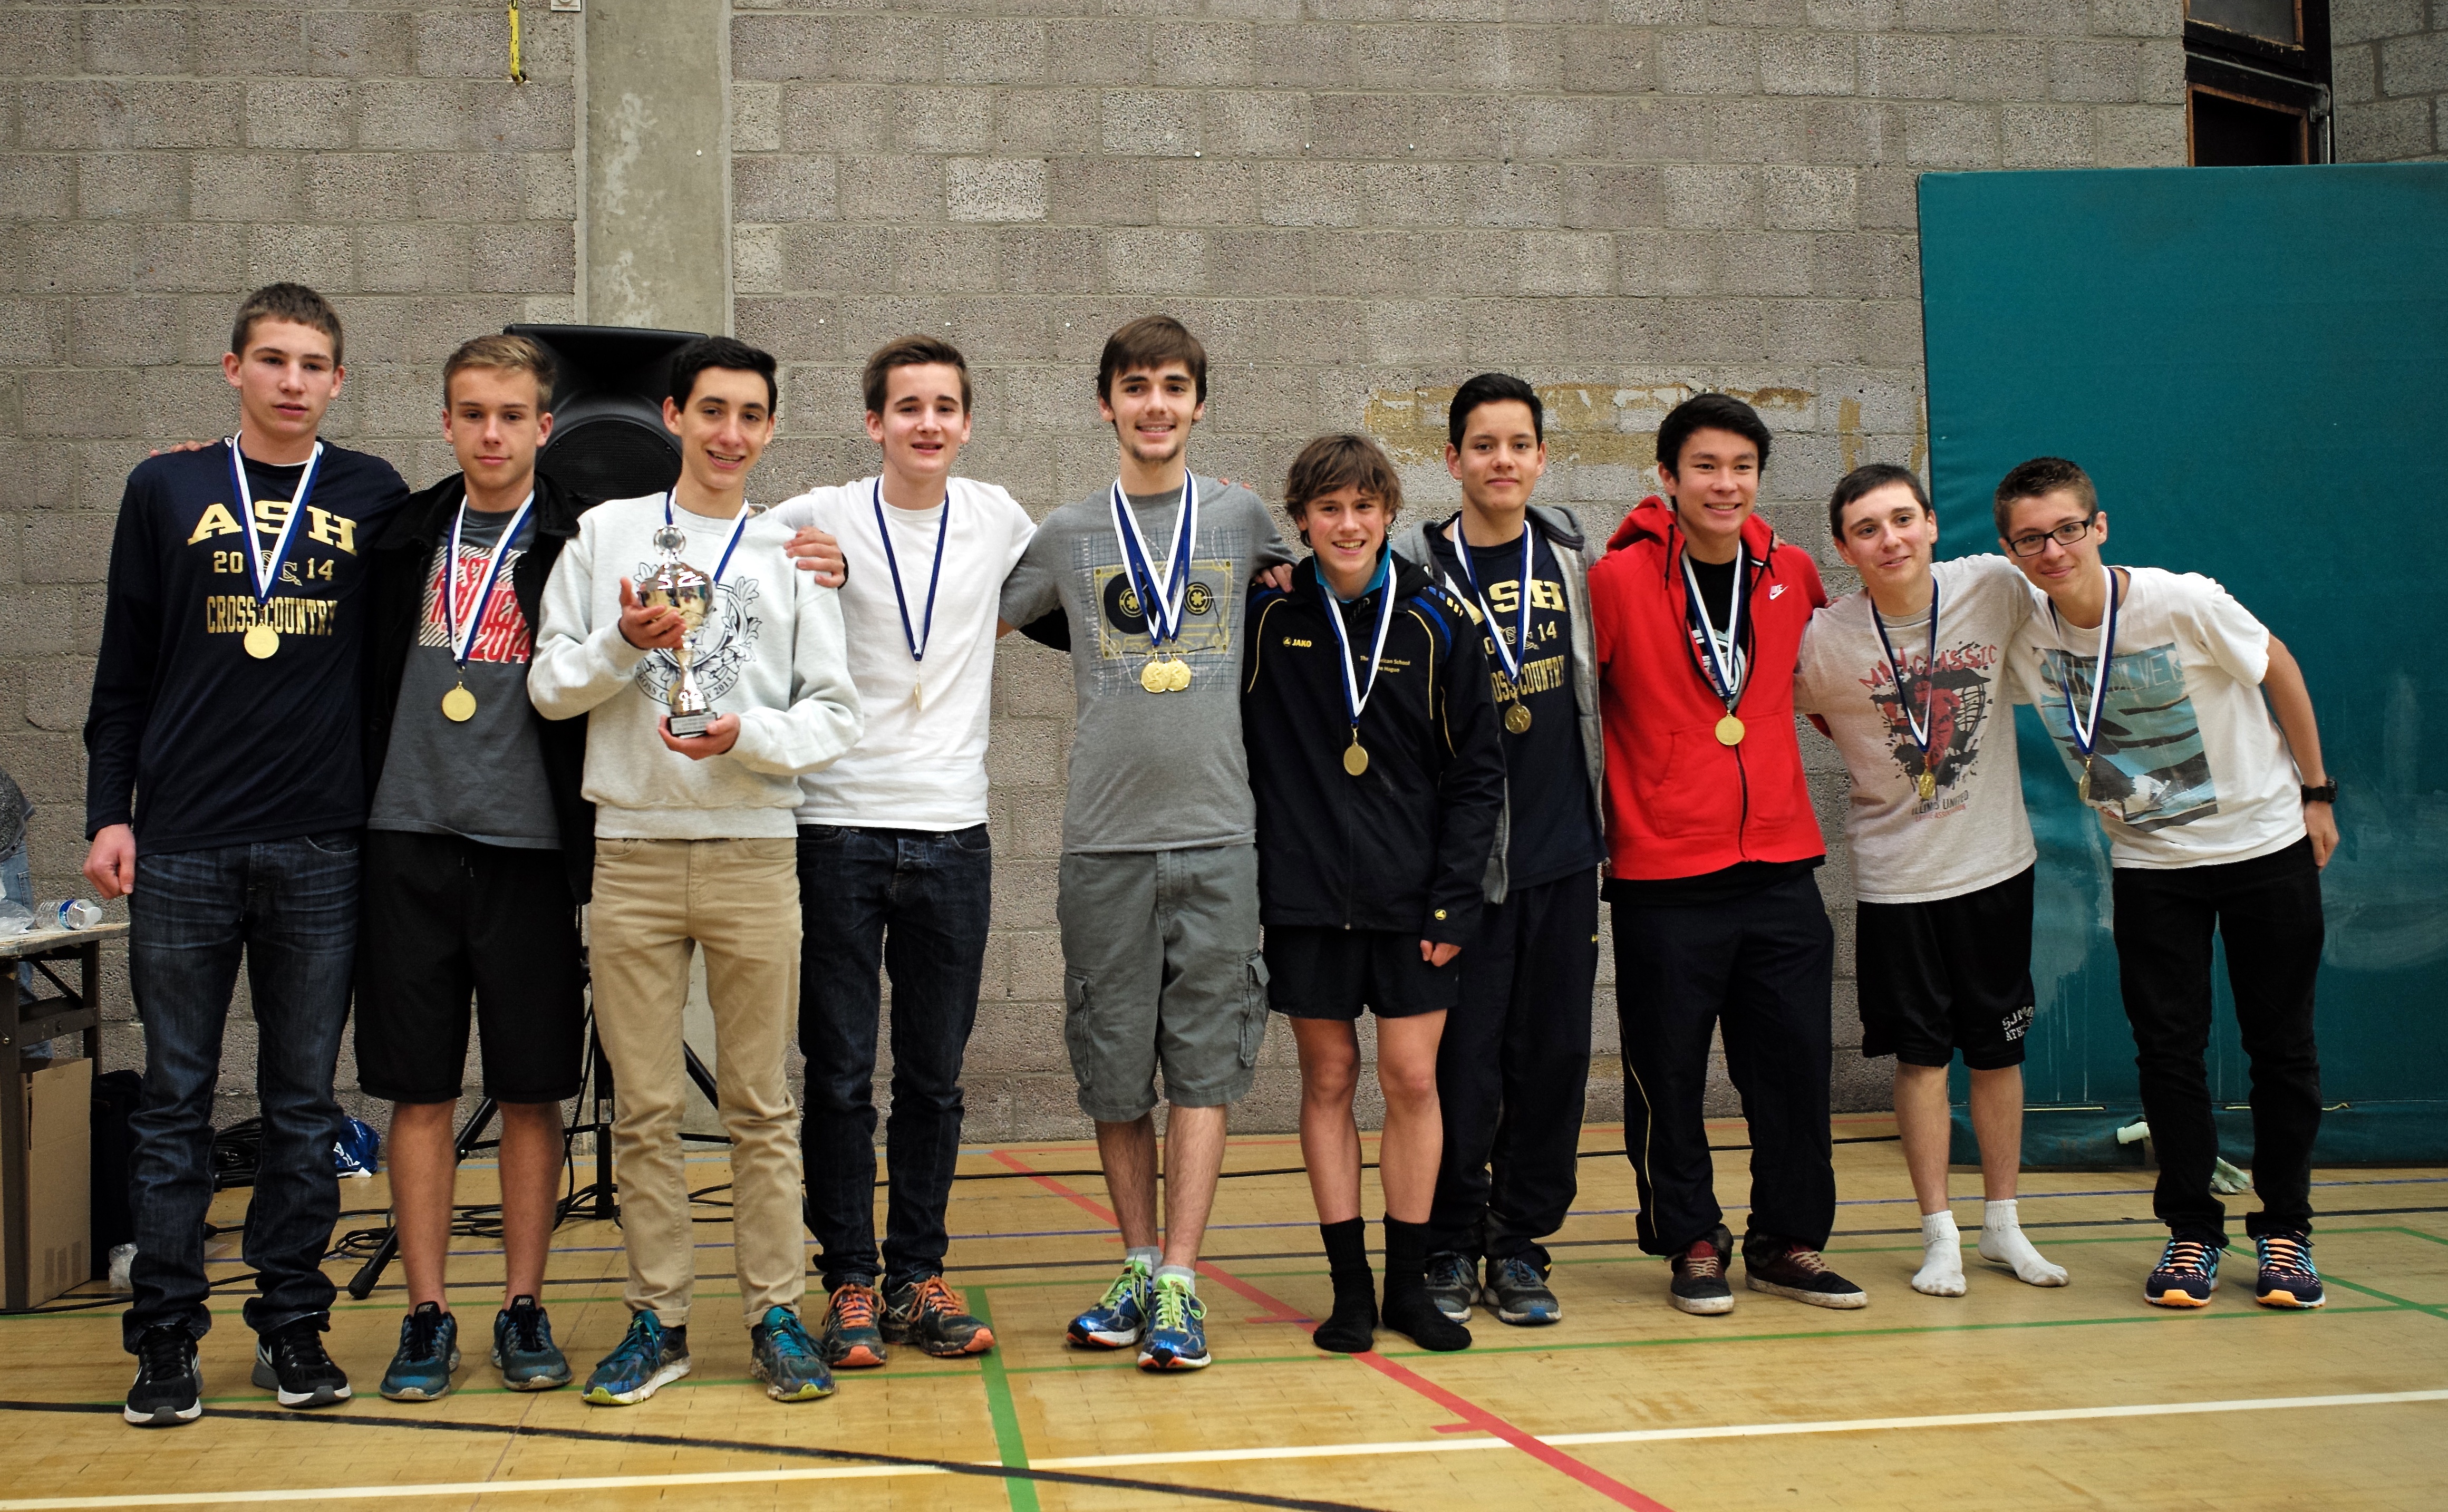
team, sports, championship, tournament, competition event